Love Sex Magic

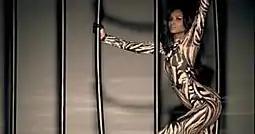
A scene from the video, in which Ciara portrays a tigress in a cage

The video opens with Ciara and Timberlake face to face, caressing seductively. The camera cuts to Ciara who appears almost impervious to gravity. Dressed in lingerie, she maneuvers around a horizontal dance pole; background dancers are veiled in vibrant color schemes and alternating strobe lights. The video then cuts to Ciara in a leotard, posing in abstract and flexible poses. Ciara is then seen dressed in a tiger-striped catsuit performing solo dance moves on a stage. Timberlake performs his verse seated onstage while Ciara performs intricate tricks, such as snaking under his legs. Then the two begin to lightly move to the track before Ciara forms her body as an armrest as he leans on her. Ciara and the dancers perform choreography and cabaret-style moves on the pole. The bridge of the song puts Timberlake on the ground and Ciara, standing over him, turns and performs her signature "Matrix" over him as he guides her body toward his with his right hand. The two perform and as Ciara gets up, Timberlake smacks her side as she pops to the beat. The video then cuts to a scene with Ciara in the catsuit portraying a tiger in a cage. In the final scene, Ciara and the dancers perform, dressed in 1970s-inspired tuxedos and colored afros. The video ends with clips of Ciara's multiple performance scenes from throughout the video.